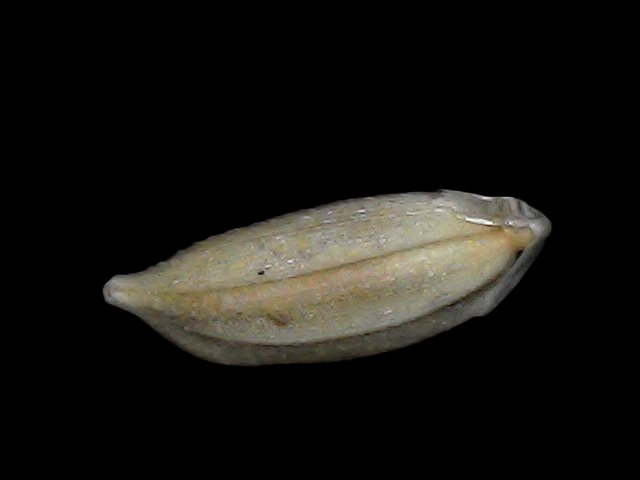
Rice variety: Bd34